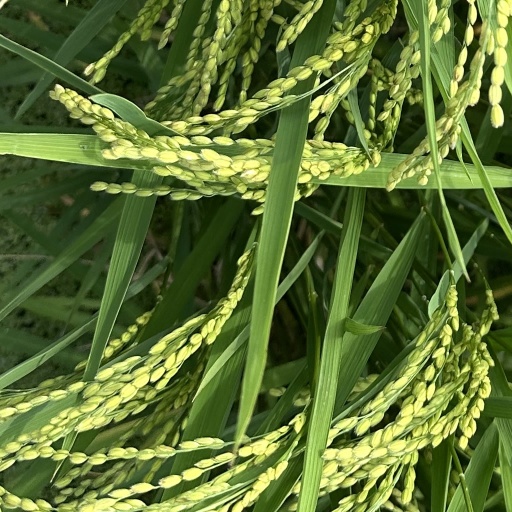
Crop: rice